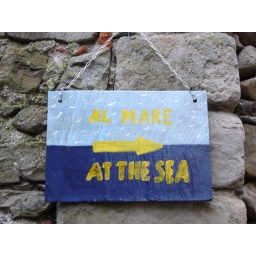
colorful sign in town of corniglia, cinque terre, liguria, italy